Kit car

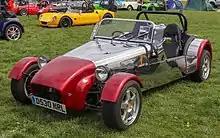
A Robin Hood kit car

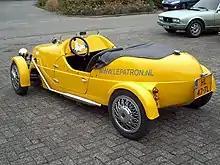
Le Patron 4 made by Godfried van den Bergh, Ophemert, The Netherlands

New Zealand had a long history of small garages and vehicle enthusiasts modifying and creating sports and sports racing cars. In the early 1950s, with the advent of fibreglass bodied cars, a new opportunity arose for local companies associated with car enthusiasts to create car bodies. Among these early manufacturers was Weltex Plastics Limited of Christchurch, which imported a Microplas Mistral sports car mould and began making bodies and chassis in 1956. They were followed in 1958 by Frank Cantwell's Puma and Bruce Goldwater's Cougar. Also in New Zealand during this period, Ferris de Joux was constructing a variety of sports racers. De Joux is noted in particular for his Mini GT from the 1960s.